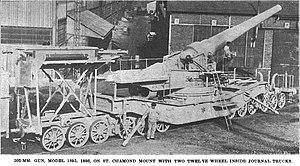
L'artillerie lourde sur voie ferrée a été créée afin d'utiliser des canons de très gros calibre à une époque où les solutions sur route ne permettaient pas de transporter des masses importantes. Les canons et mortiers sur rail permettaient de tirer des calibres importants. L'artillerie lourde sur voie ferrée a majoritairement été employée pendant les Première et Seconde Guerre mondiale.